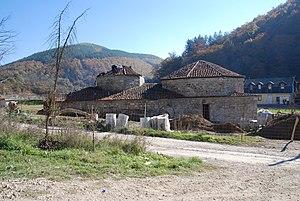
Banja est un village de Serbie situé sur le territoire de la Ville de Novi Pazar, district de Raška. Au recensement de 2011, il comptait 527 habitants.
Le vieux hammam à Novopazarska Banja se trouve à Banja, sur le territoire de la Ville de Novi Pazar et dans le district de Raška, en Serbie. Il est inscrit sur la liste des monuments culturels protégés de la République de Serbie.
Cet article recense les monuments culturels du district de Raška en Serbie.